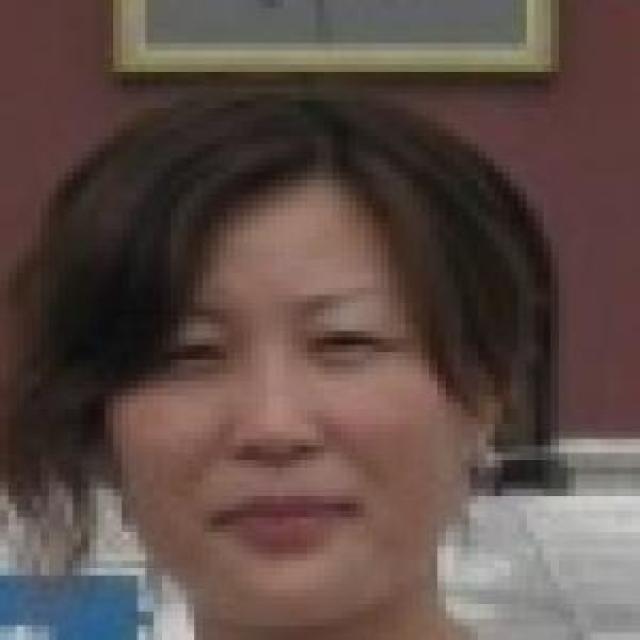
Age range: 21-44